LGBTQ rights in Tokelau

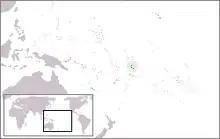
Tokelau

Lesbian, gay, bisexual, and transgender (LGBT) people in Tokelau face legal challenges not experienced by non-LGBTQ residents. Both the male and female kinds of same-sex sexual activity are legal in Tokelau, but same-sex couples and households headed by same-sex couples are not eligible for the same legal protections available to opposite-sex married couples.